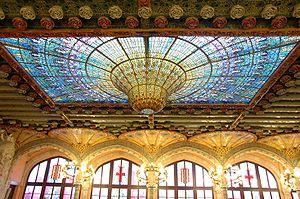
La culture de l'Espagne, pays de l'Europe du Sud, désigne d'abord les pratiques culturelles observables de ses habitants.
Le palais de la musique catalane est une salle de concert située dans le quartier Saint-Pierre de Barcelone. C'est l'œuvre de Lluís Domènech i Montaner, l'un des principaux représentants du modernisme catalan. Les travaux se déroulent de 1905 à 1908 et font appel à des structures avancées telles que l'utilisation de nouveaux profils laminaires : il s'agit d'une structure métallique centrale stabilisée par des contreforts et des voûtes d'inspiration gothique. L'architecte innove par l'utilisation de murs-rideaux et fait appel à une grande variété de techniques artistiques : sculptures, mosaïques, vitraux et ferronneries.